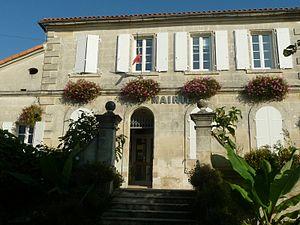
mairie de Linars (16), France
Linars est une commune du Sud-Ouest de la France, située dans le département de la Charente.